Xiaohong Rose Yang

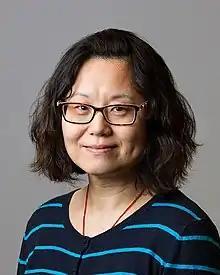
Yang in 2019

Xiaohong Rose Yang is an American biomedical scientist researching the genetics of dysplastic nevus syndrome and chordoma, and etiologic heterogeneity of breast cancer. She is a senior investigator at the National Cancer Institute. Yang leads breast cancer studies in mainland China, Hong Kong, and Malaysia.